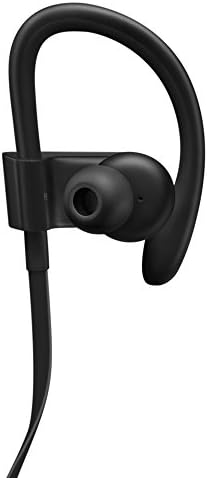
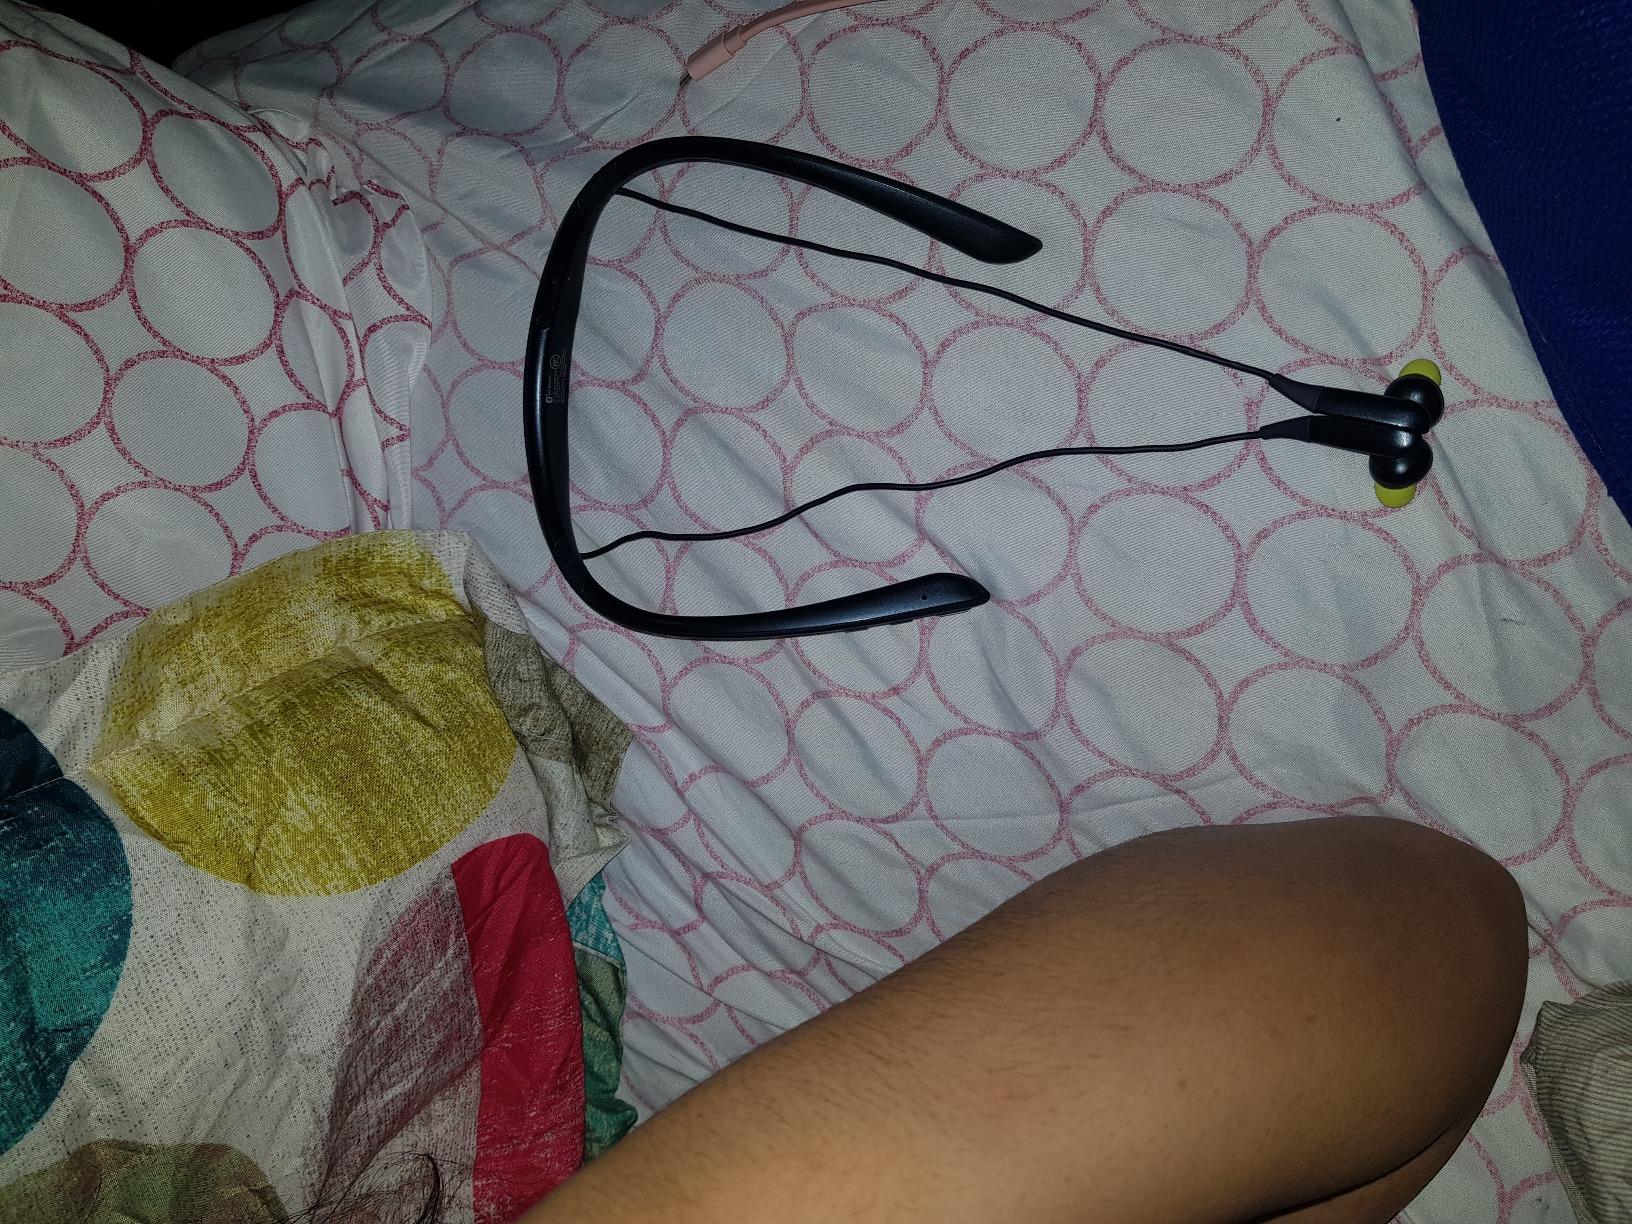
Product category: headphones
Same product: no